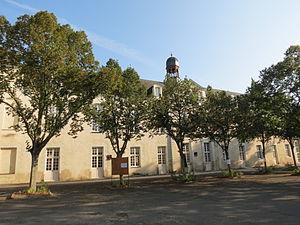
La Mayenne est un département français de la région Pays de la Loire. Ses habitants sont les Mayennais et les Mayennaises. L'Insee et la Poste lui attribuent le code 53. Son chef-lieu est Laval.